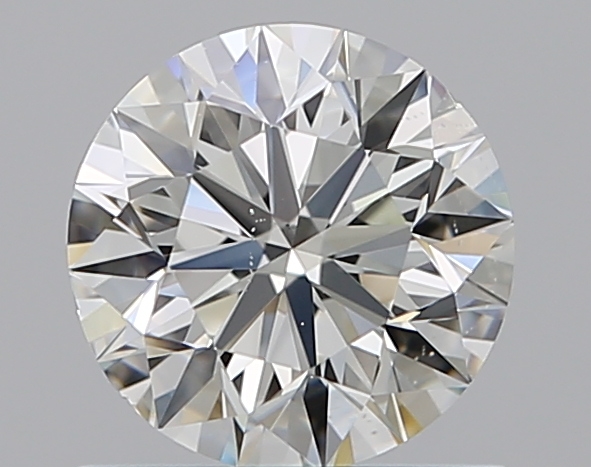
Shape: round
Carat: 0.9
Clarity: VS2
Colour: I
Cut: EX
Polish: EX
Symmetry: EX
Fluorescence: F
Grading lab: GIA
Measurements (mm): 6.1 x 6.15 x 3.87